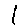
Label: 1